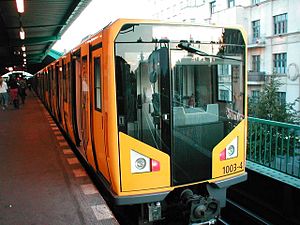
Berlins U-Bahn
Et af Berlins nyeste U-banetog - Bombardier type H/HK
Berlins U-Bahn er Berlins undergrundsbane. Den blev indviet i 1902 og består i dag af 10 linjer med i alt 173 stationer. Skinnenettet er i alt 146,3 km langt. Togene kører med et interval på to-fem minutter i myldretiden, mens der resten af dagen er 7-12 minutter mellem afgangene. Årligt kører U-Bahn-togene 132 mio. km og transporterer 400 mio. personer.